Mahmudiyah rape and killings

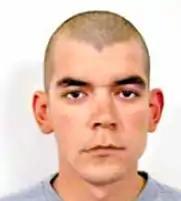
Cortez after his arrest in 2006

On January 22, 2007, Cortez pleaded guilty in a court martial to rape, conspiracy to rape, and four counts of murder as part of a plea deal to avoid a possible death sentence. During his sentencing hearing, his lawyers argued that he was under war-related stress. Cortez was sentenced to 100 years in prison with the possibility of parole after 10 years. He was also dishonorably discharged, demoted to the rank of private, and ordered to forfeit all of his pay and allowances. Tears rolled down his face as he apologized for his roles in the murders. "I still don't have an answer", Cortez told the judge. "I don't know why. I wish I hadn't. The lives of four innocent people were taken. I want to apologize for all of the pain and suffering I have caused the Al Janabi family."